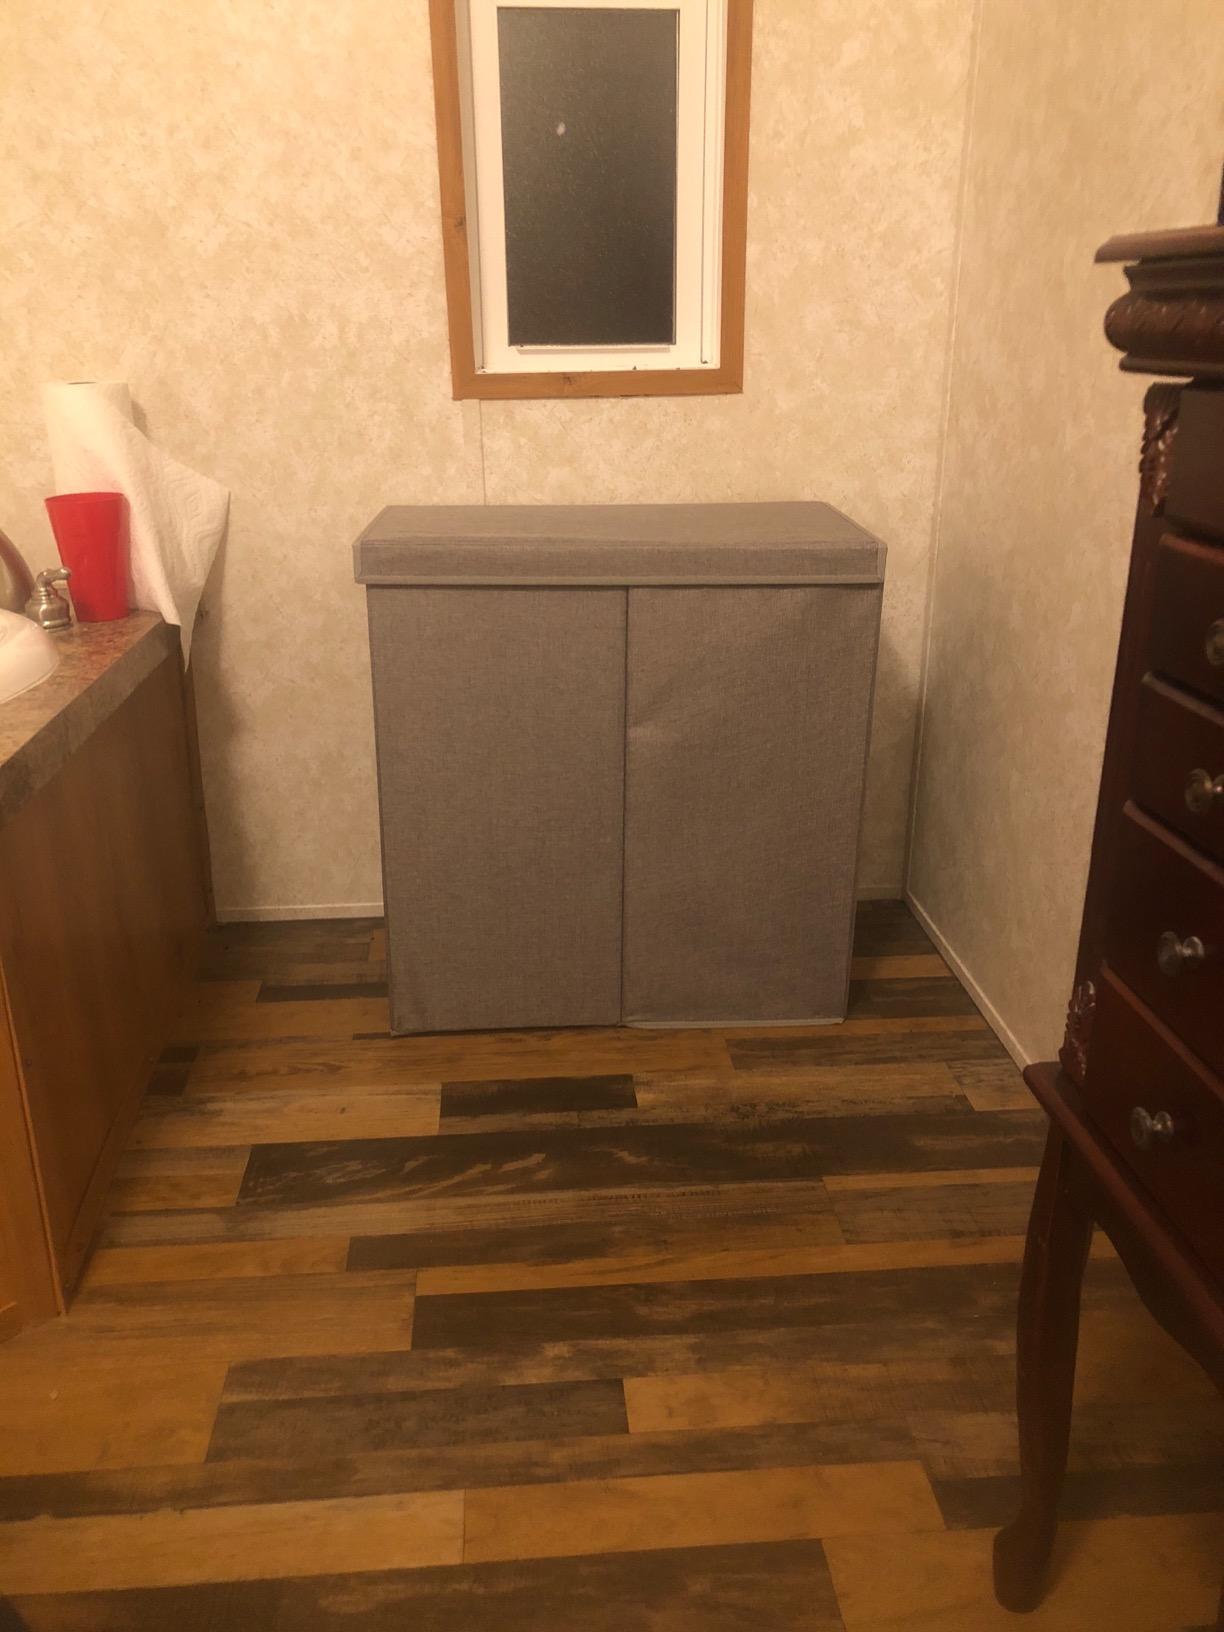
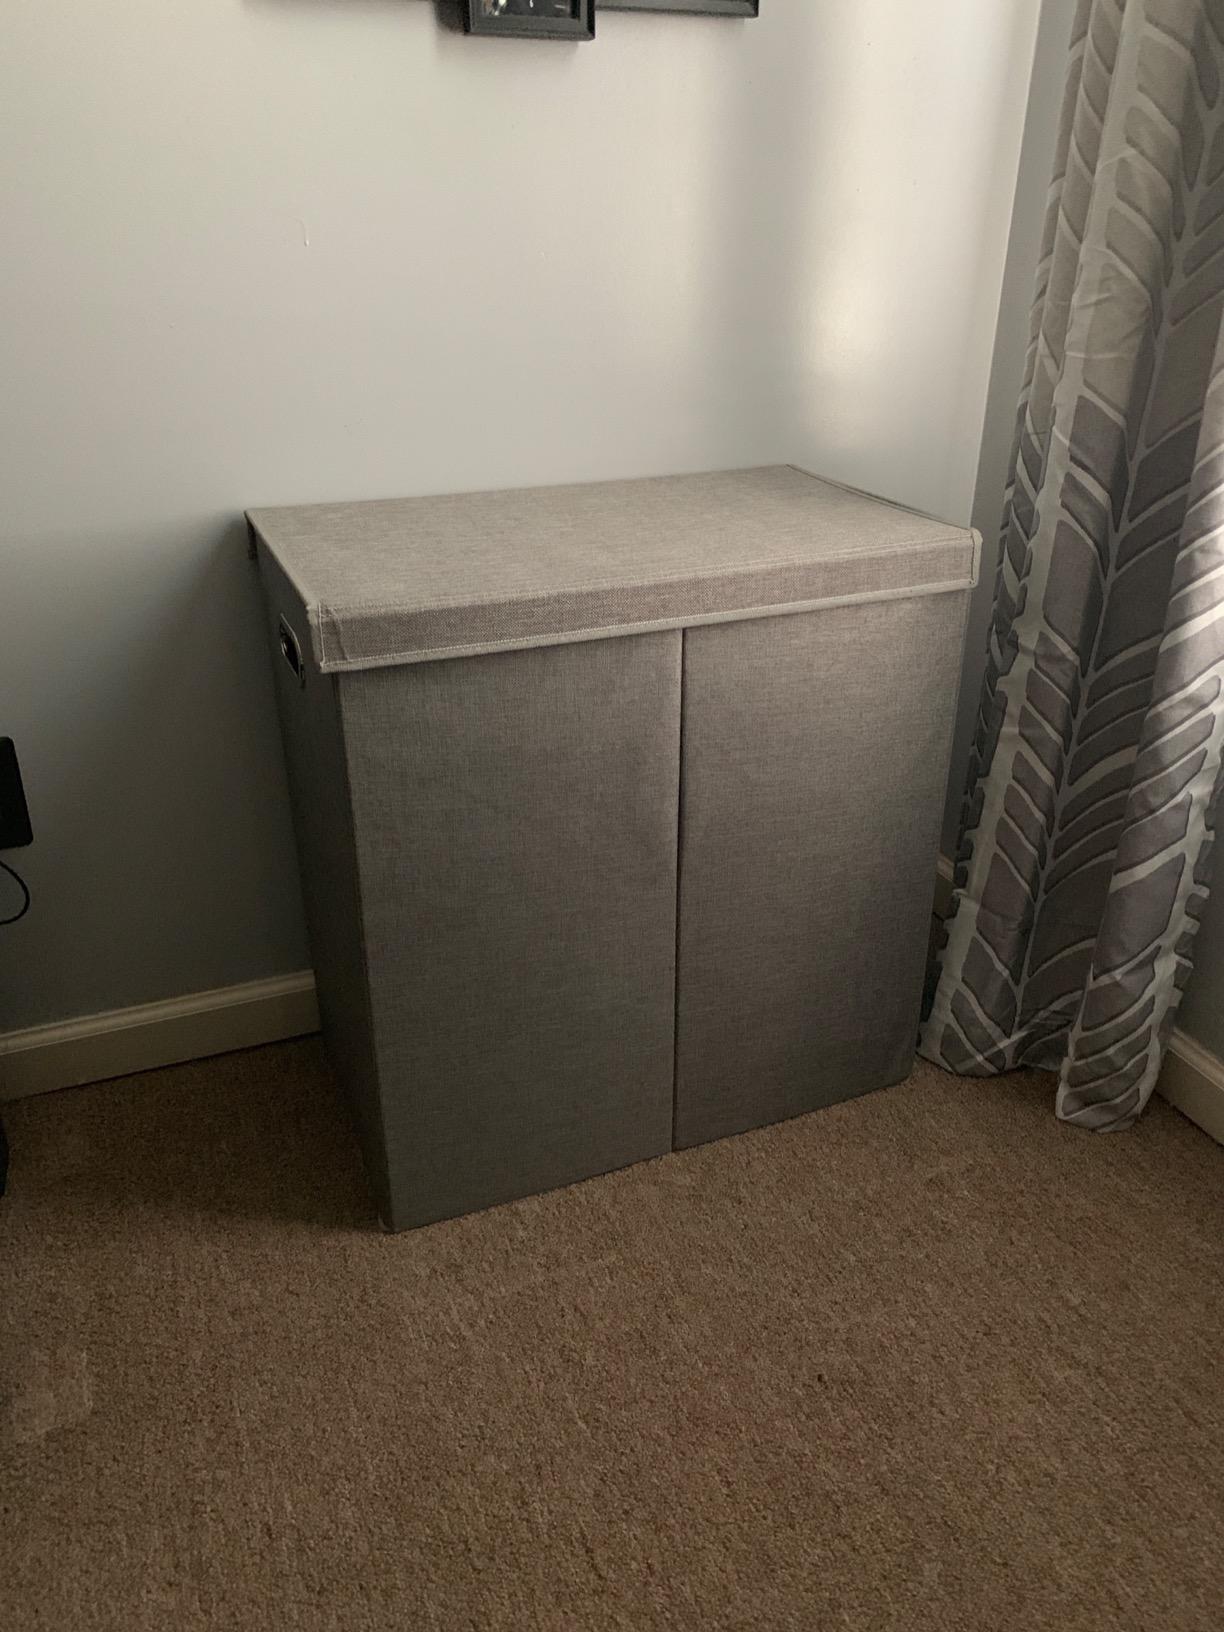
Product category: items_hamper
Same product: yes